Prideaux baronets

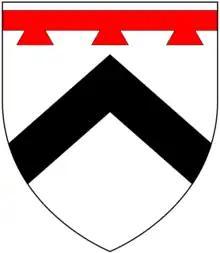
Arms of Prideaux: "Argent, a chevron sable in chief a label of three points gules"

The Prideaux Baronetcy, of Netherton in the County of Devon, was a title in the Baronetage of England. It was created on 17 July 1622 for Edmund Prideaux. The third Baronet sat as member of parliament for Liskeard and St Mawes. The fourth Baronet was member of parliament for Tregony. The title became extinct on the death of the ninth Baronet in 1875.